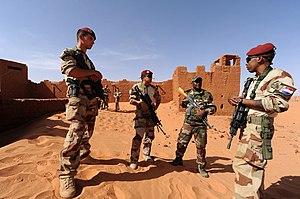
Fort de Madama - Niger, discussions entre paras du 3e RPIMA et militaires du 24e bataillon interarmes
L'opération Barkhane est une opération militaire menée au Sahel et au Sahara par l'Armée française, avec une aide secondaire d'armées alliées, qui vise à lutter contre les groupes armés salafistes djihadistes dans toute la région du Sahel. Lancée le 1ᵉʳ août 2014, elle remplace les opérations Serval et Épervier.
La Légion étrangère est un corps de l'Armée de terre française disposant d'un commandement particulier et comportant plusieurs spécialités : infanterie, cavalerie, génie et troupes aéroportées. La Légion est également indépendante du point de vue de son recrutement.
Le 3ᵉ régiment de parachutistes d'infanterie de marine est un régiment parachutiste de l'armée de terre française. Régiment d'élite, il est l'héritier du 3ᵉ bataillon colonial de commandos parachutistes créé en 1948, du 3ᵉ bataillon de parachutistes coloniaux créé en 1951 et du 3ᵉ régiment de parachutistes coloniaux. Après avoir appartenu à la 10ᵉ division parachutiste en Algérie, puis à la 11ᵉ division parachutiste, le régiment appartient aujourd'hui à la 11ᵉ brigade parachutiste de la 3ᵉ division.
Thomas Goisque, né en 1969 à Suresnes, est un photographe français.
La guerre du Sahel, aussi appelée le conflit armé au Sahel, l'insurrection islamiste au Sahel, ou l'insurrection djihadiste au Sahel est un conflit armé opposant les États de la région du Sahel — en particulier le Mali, le Niger, la Mauritanie, le Burkina Faso et le Tchad — à des groupes salafistes djihadistes liés à al-Qaïda ou à l'État islamique.